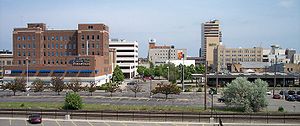
Fargo
Fargo er den største by i North Dakota, USA, og hovedby i Cass County. Byen havde pr. 2010 105.549 indbyggere. Fargo ligger på grænsen til Minnesota og udgør sammen med sin tvillingeby i denne stat, Moorhead, samt West Fargo i North Dakota og Dilworth i Minnesota byområdet Fargo-Moorhead, der har 208.777 indbyggere.